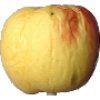
Label: Apple Red Yellow 1